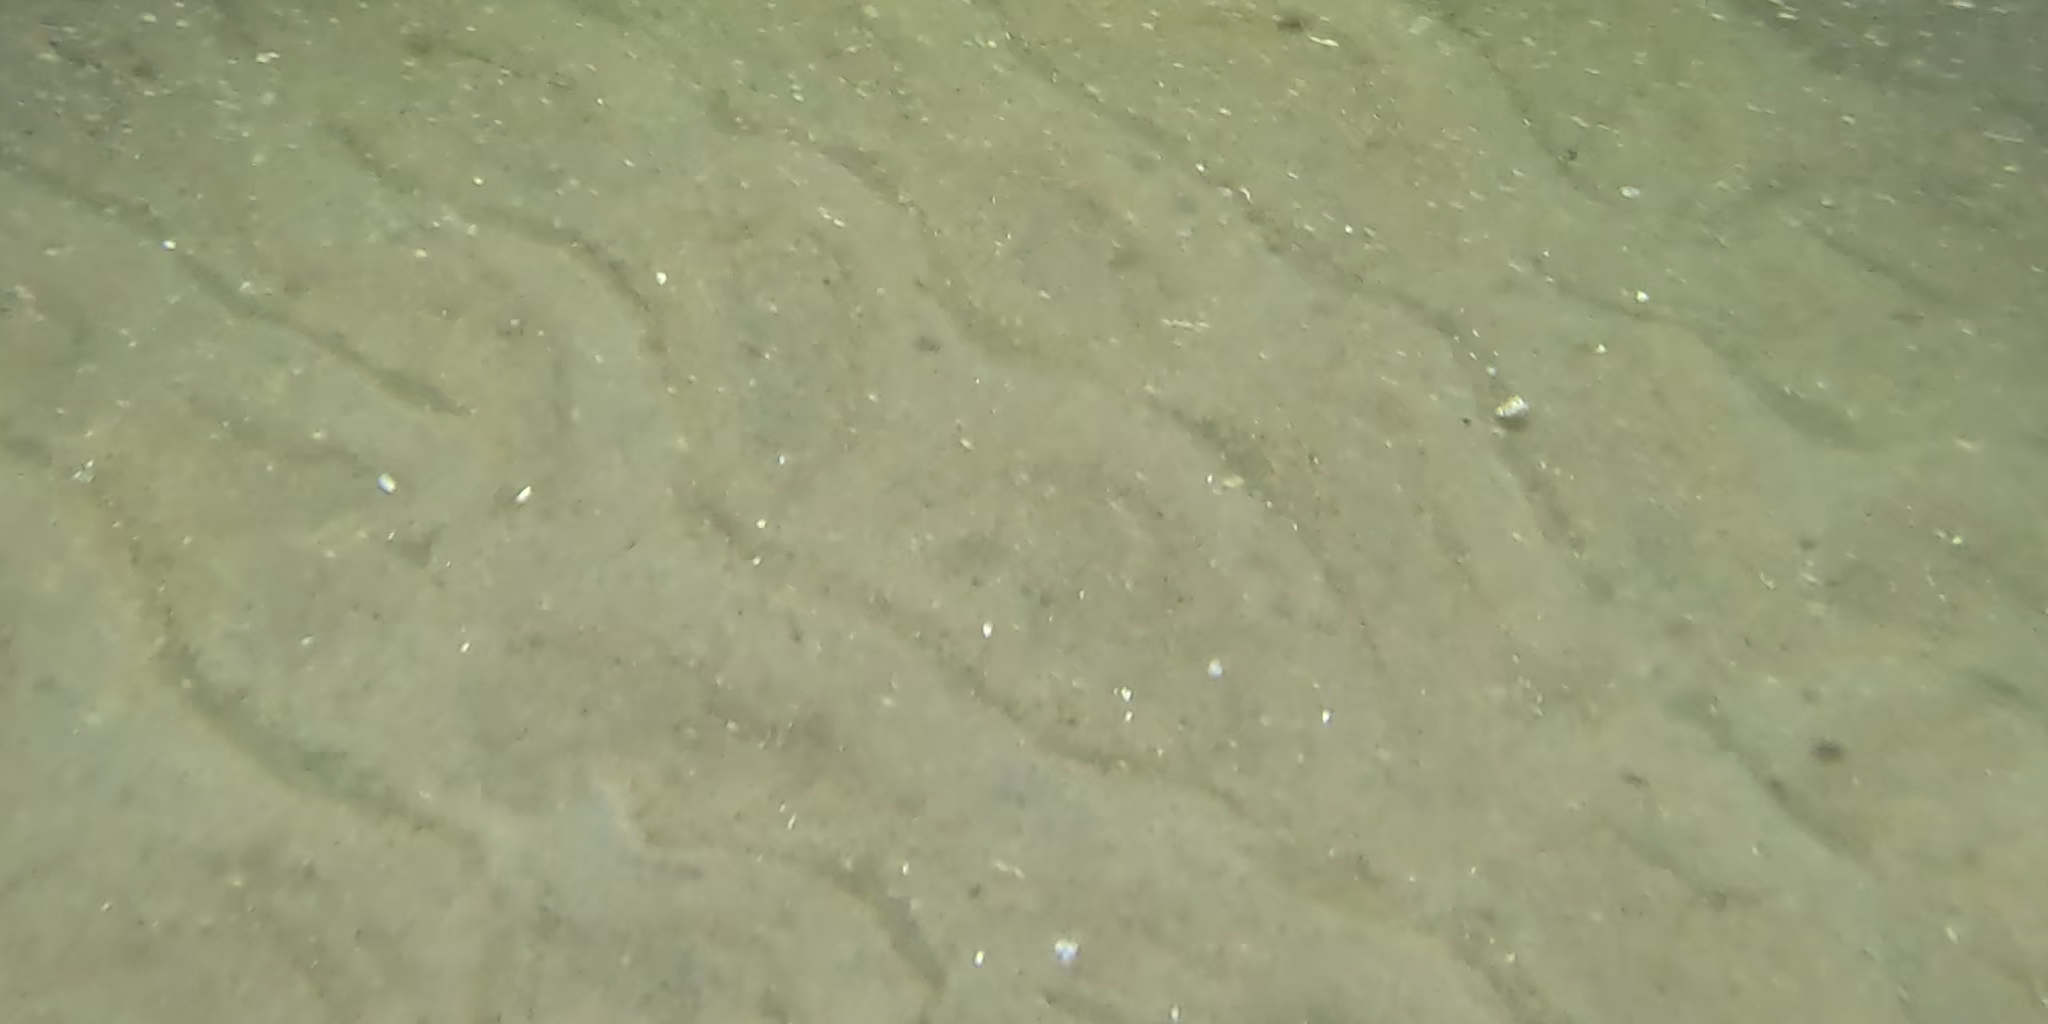
Seabed habitat: sand